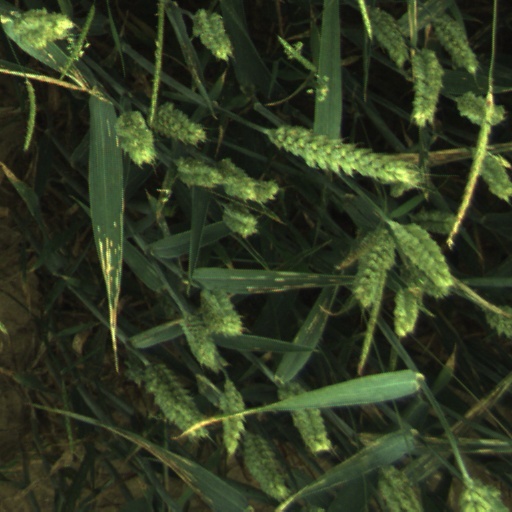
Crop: wheat